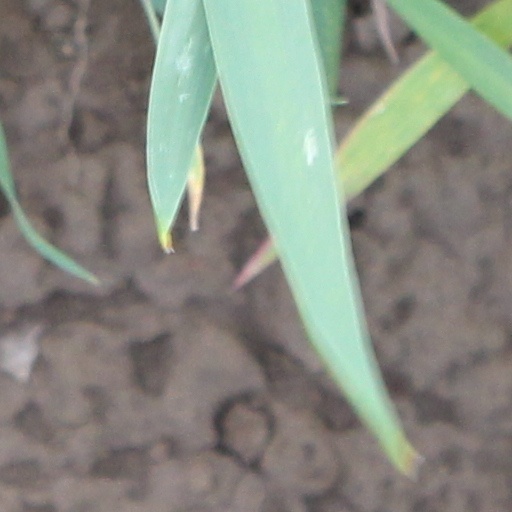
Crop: wheat